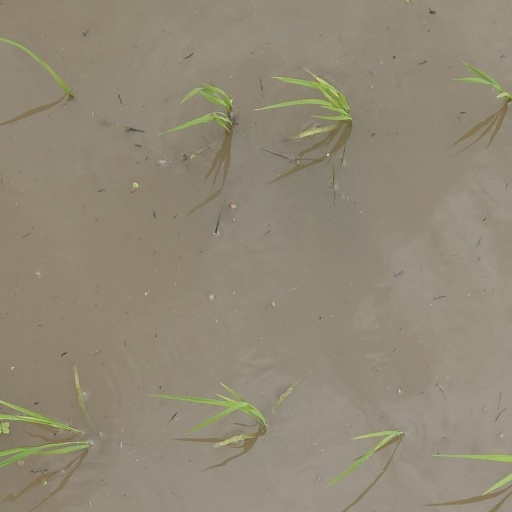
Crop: rice